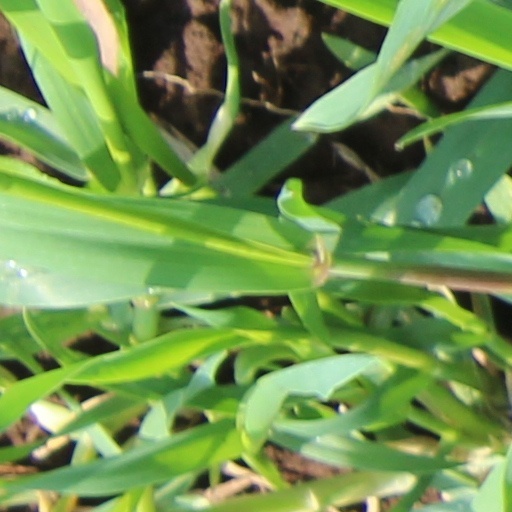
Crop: wheat